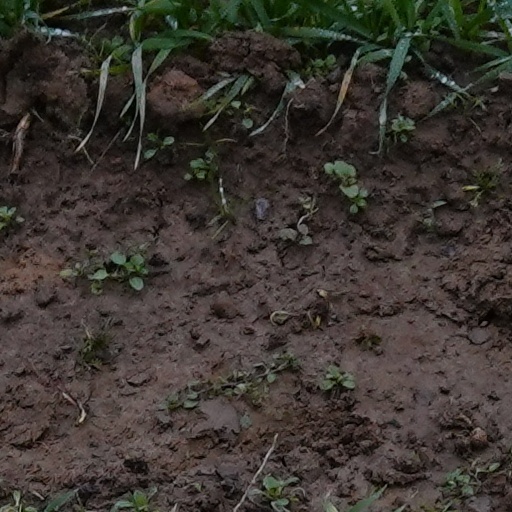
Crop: wheat